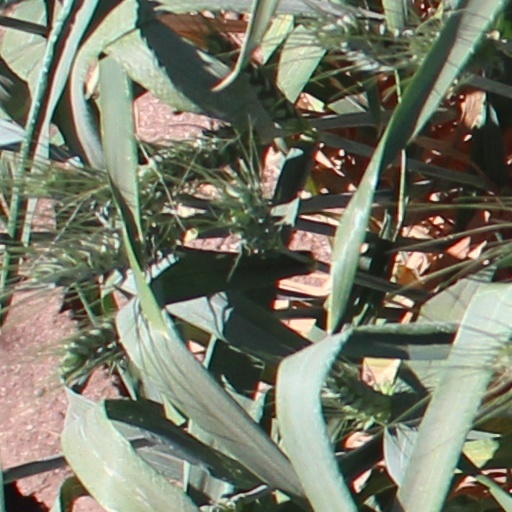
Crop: wheat